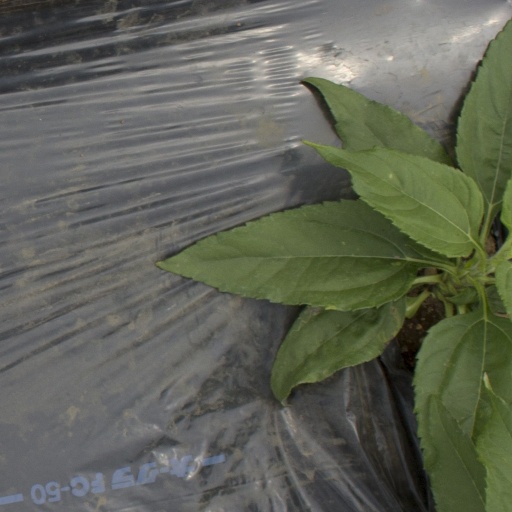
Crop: Jerusalem artichoke